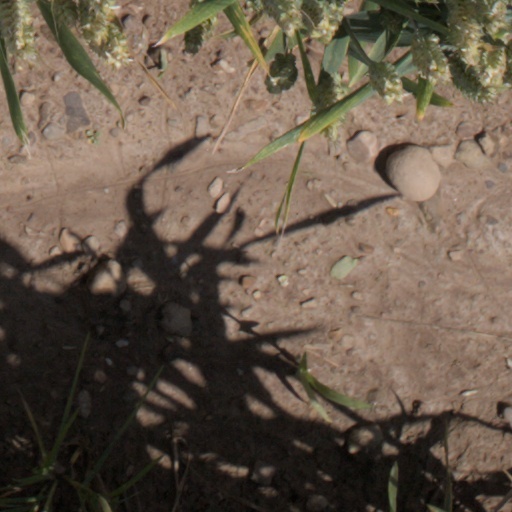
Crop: wheat